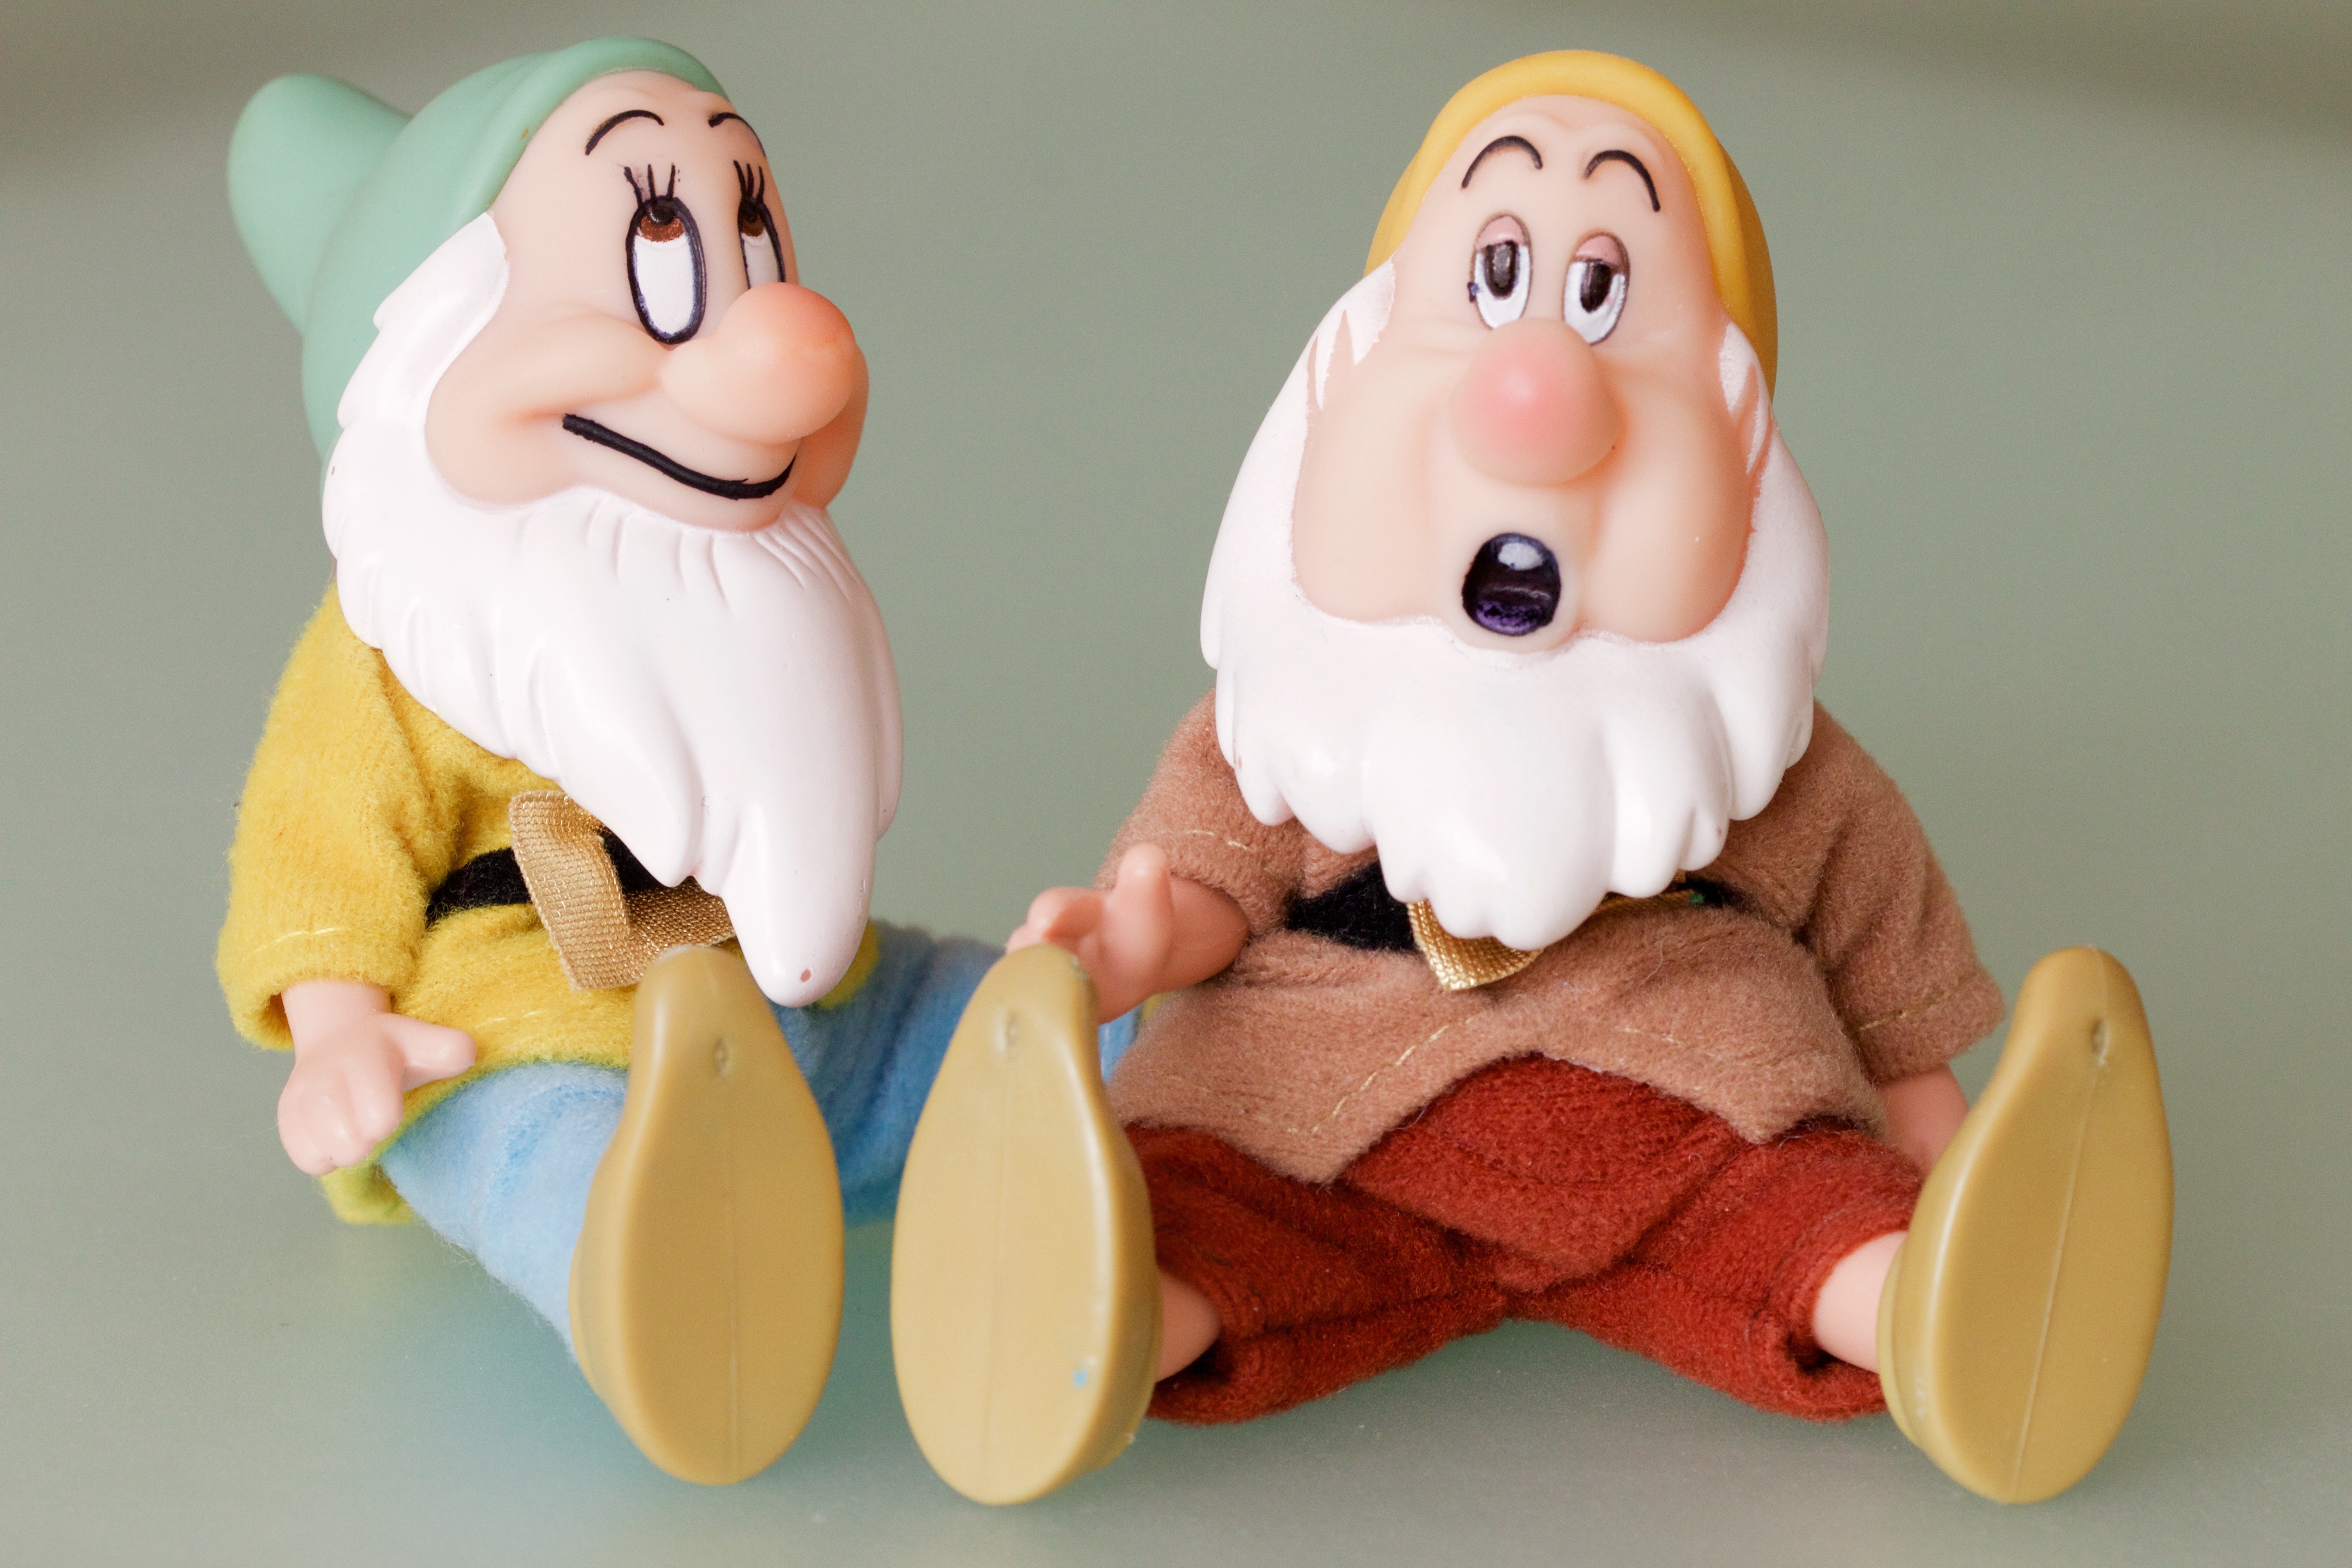
food, dessert, toy, shoes, face, eyes, bart, figurine, dresses, dwarfs, sugar paste, stuffed toy, cake decorating